Nem nướng

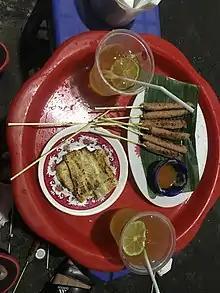
Nem nướng skewers and side dishes

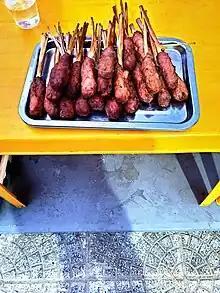
Nem nướng in a food festival

"Nem nướng" is a rustic dish, originating from Ninh Hoa, a northern district of Khanh Hoa province, about 30 km from the coastal city.